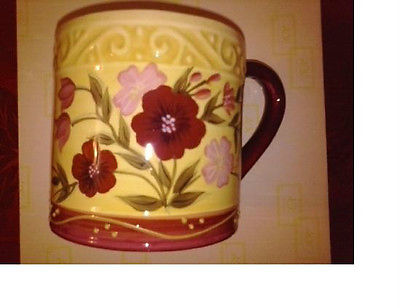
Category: mug